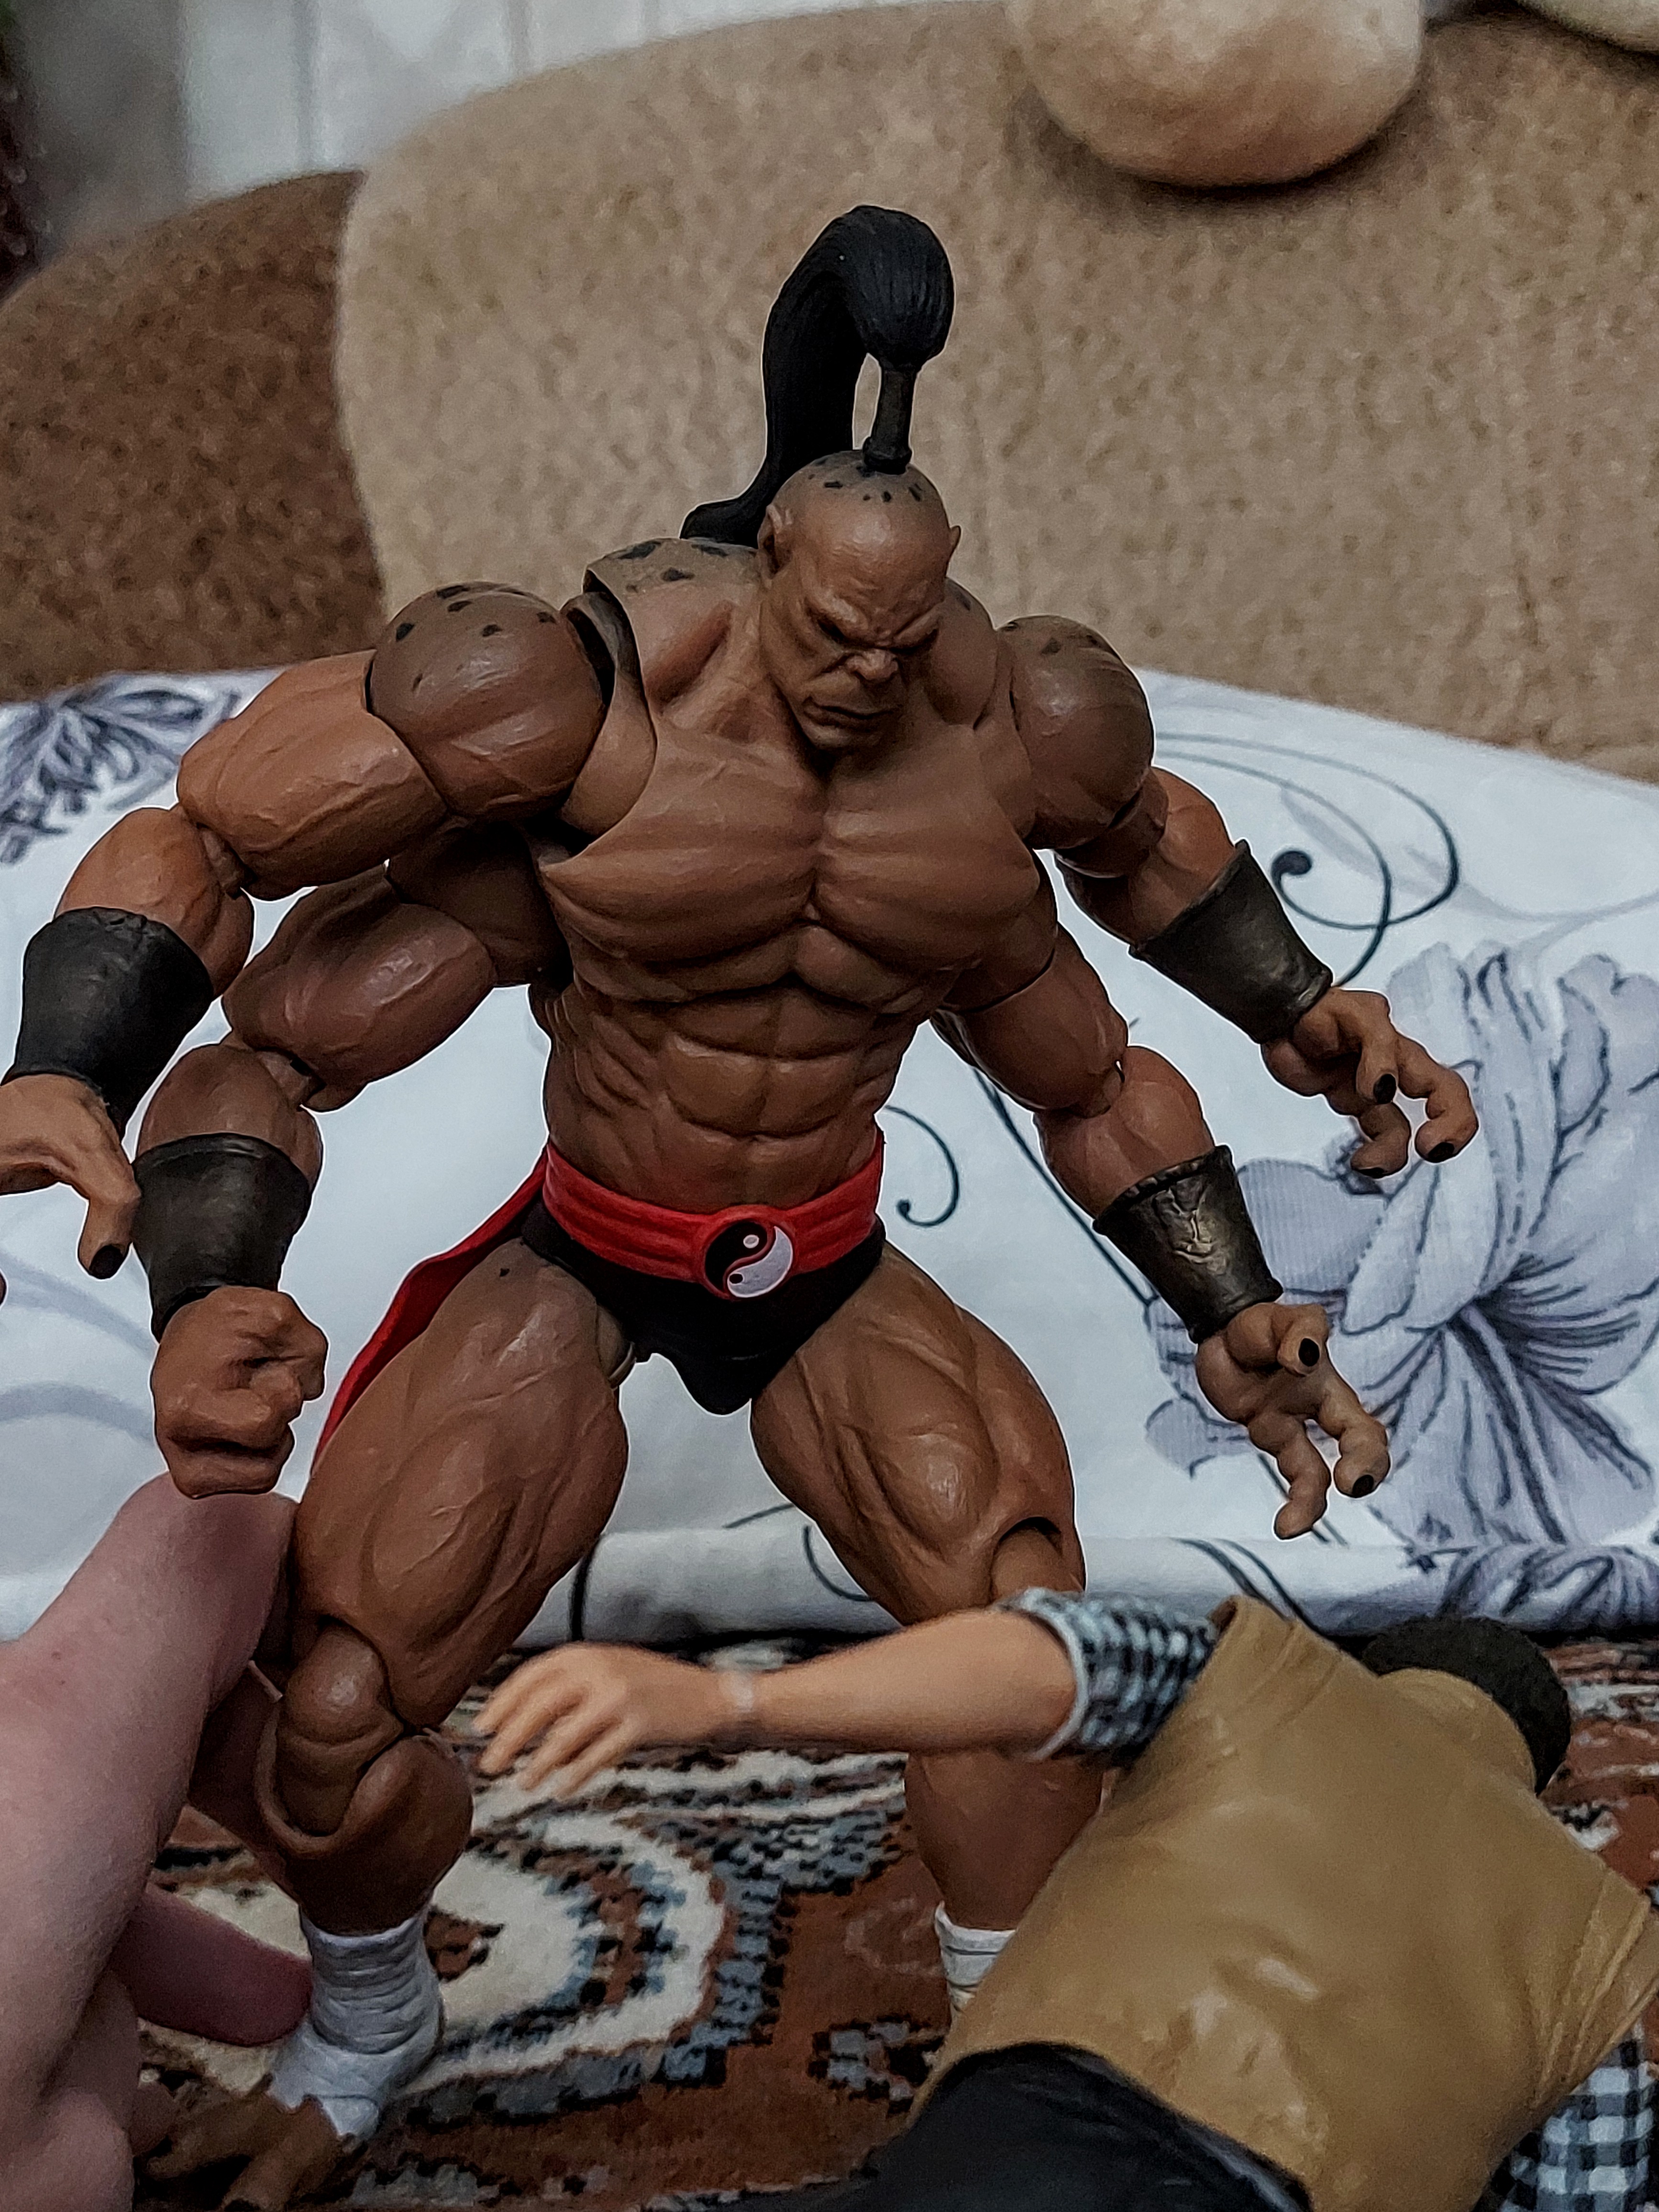
Shokan, storm, collectibles, warrior, fighter, action, figure, toy, cartoon, art, bodybuilder, chest, fictional character, event, action figure, illustration, metal, thigh, bodybuilding, comics, flesh, fiction, collectable, carmine, Barechested, cg artwork, animation, sculpture, figurine, hero, superhero, action film, terrestrial animal, machine, costume